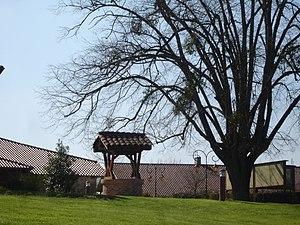
Jayat est une commune française, située dans le département de l'Ain en région Auvergne-Rhône-Alpes.